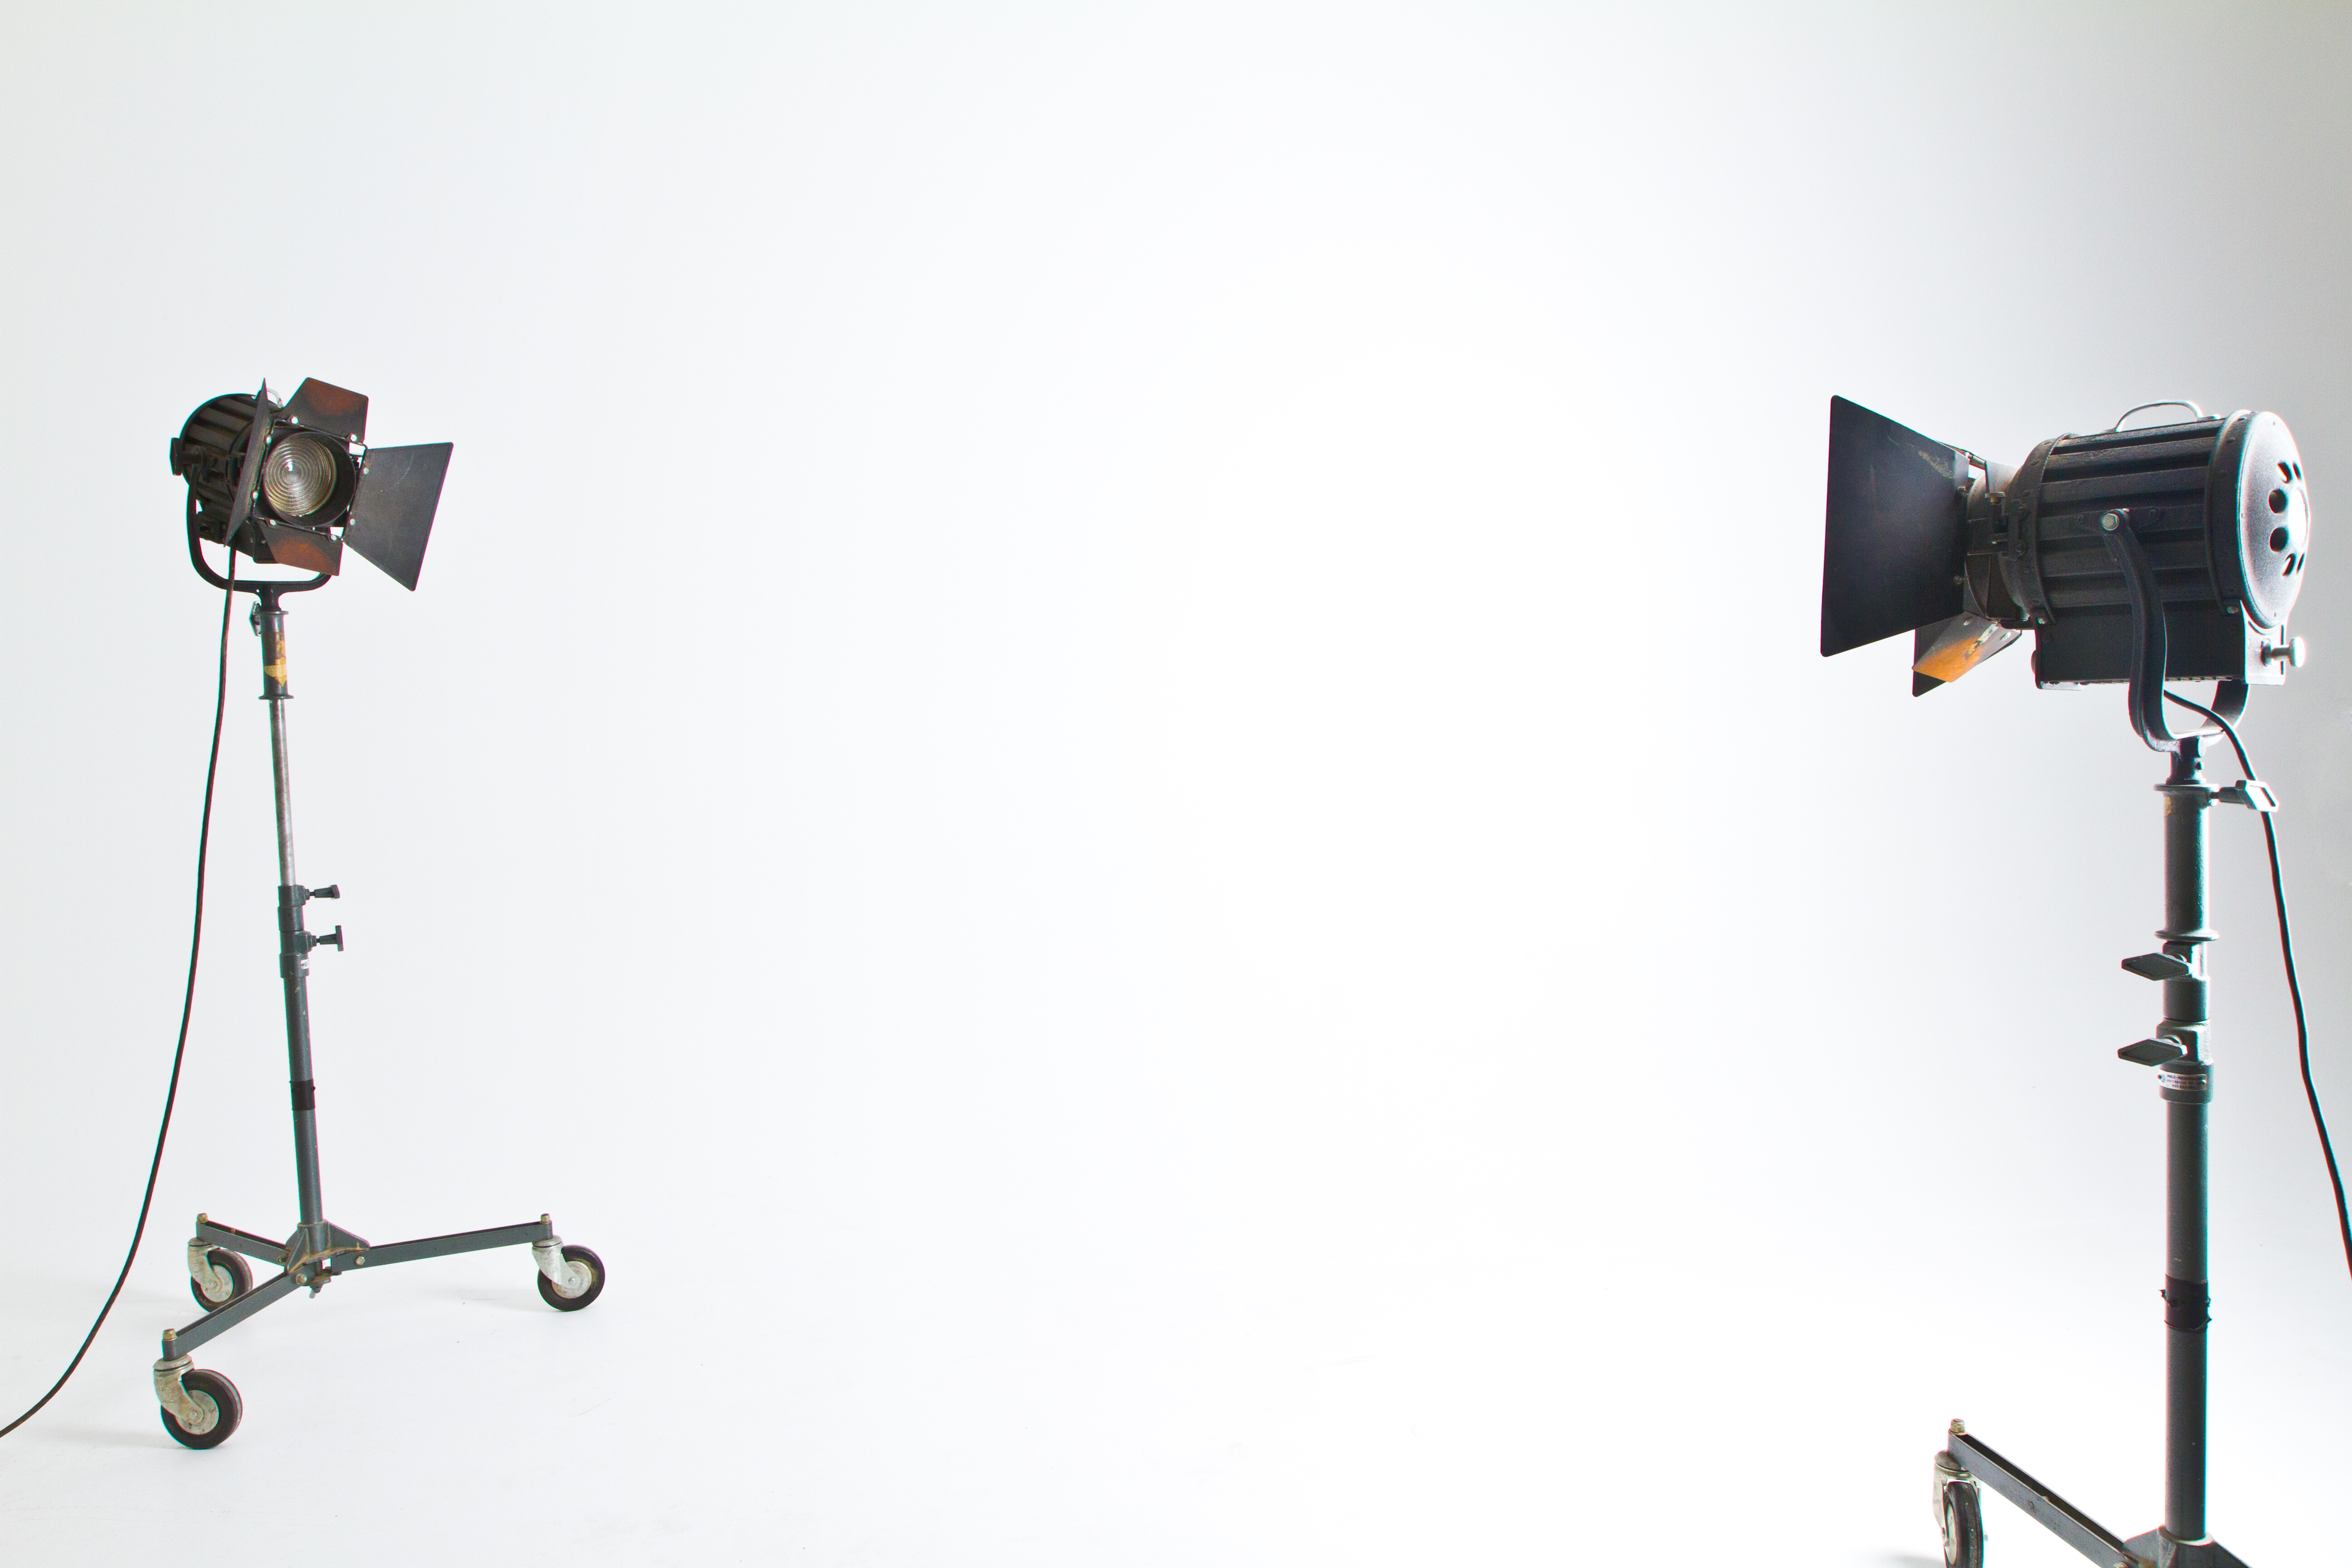
light, photography, photo, equipment, studio, street light, lamp, lighting, floodlight, spotlight, illuminated, product, art, lights, stage, video, bright, light fixture, scene, backdrop, spot, camera accessory